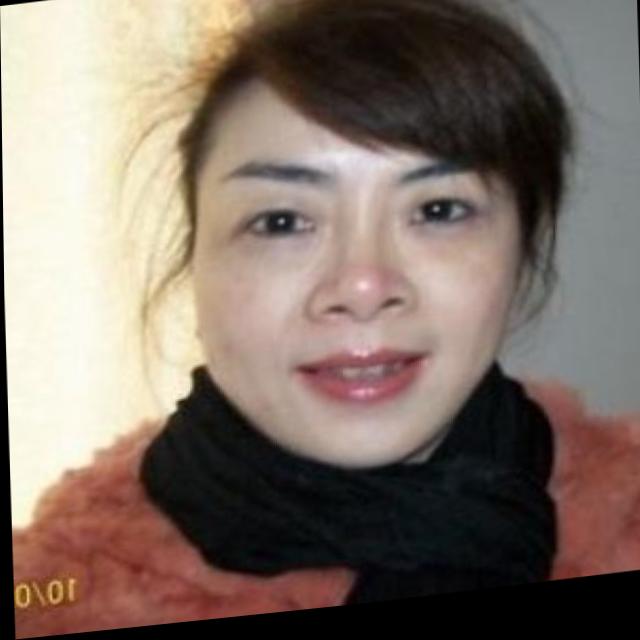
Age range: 21-44